Come Spy with Me (film)

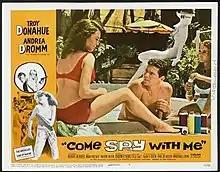
Lobby card

Come Spy with Me is a 1967 American spy film produced by Arnold Kaiser, directed by Marshall Stone, and released by 20th Century Fox.